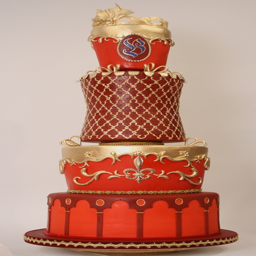
this cake was for a themed wedding reception and was decorated by person .